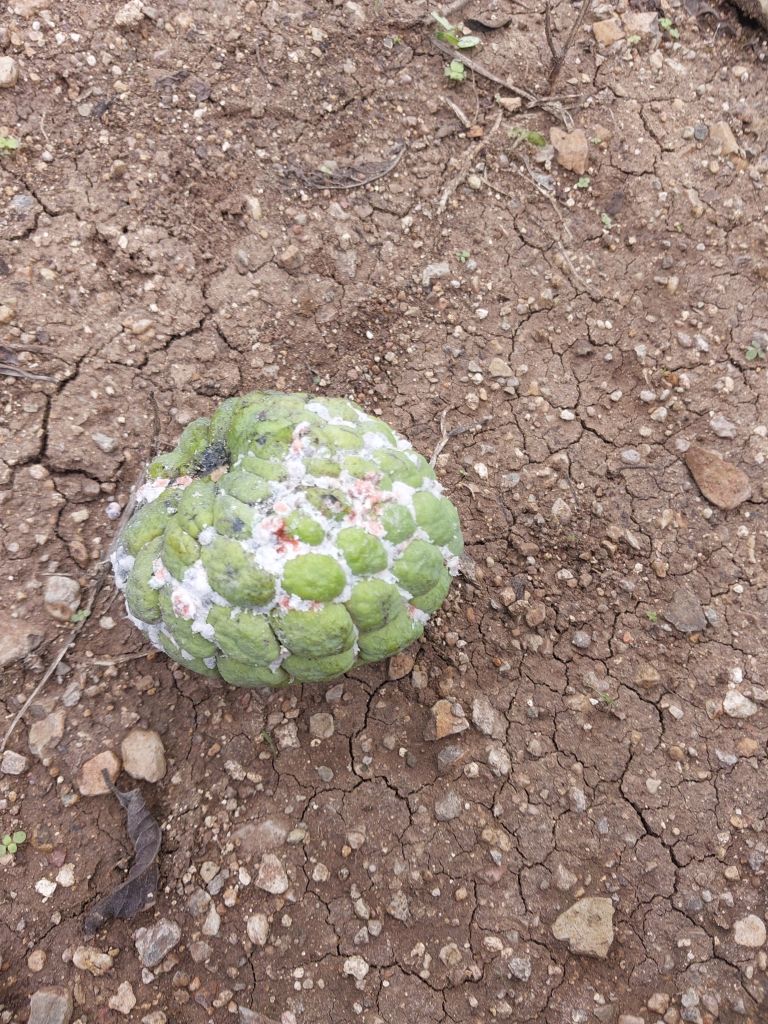
Disease label: Mealy Bug